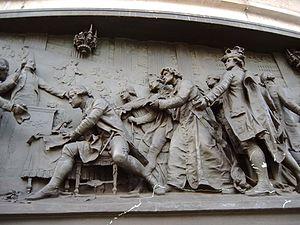
Nuit du 4 août, abolition des privilèges